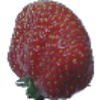
Label: strawberry_wedge